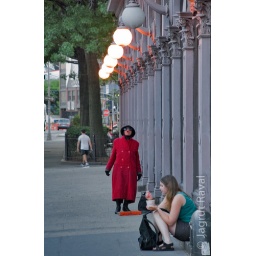
woman in red looking up in the sky